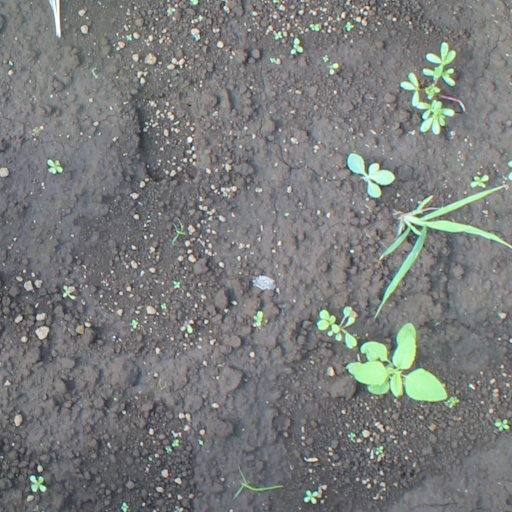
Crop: soybean